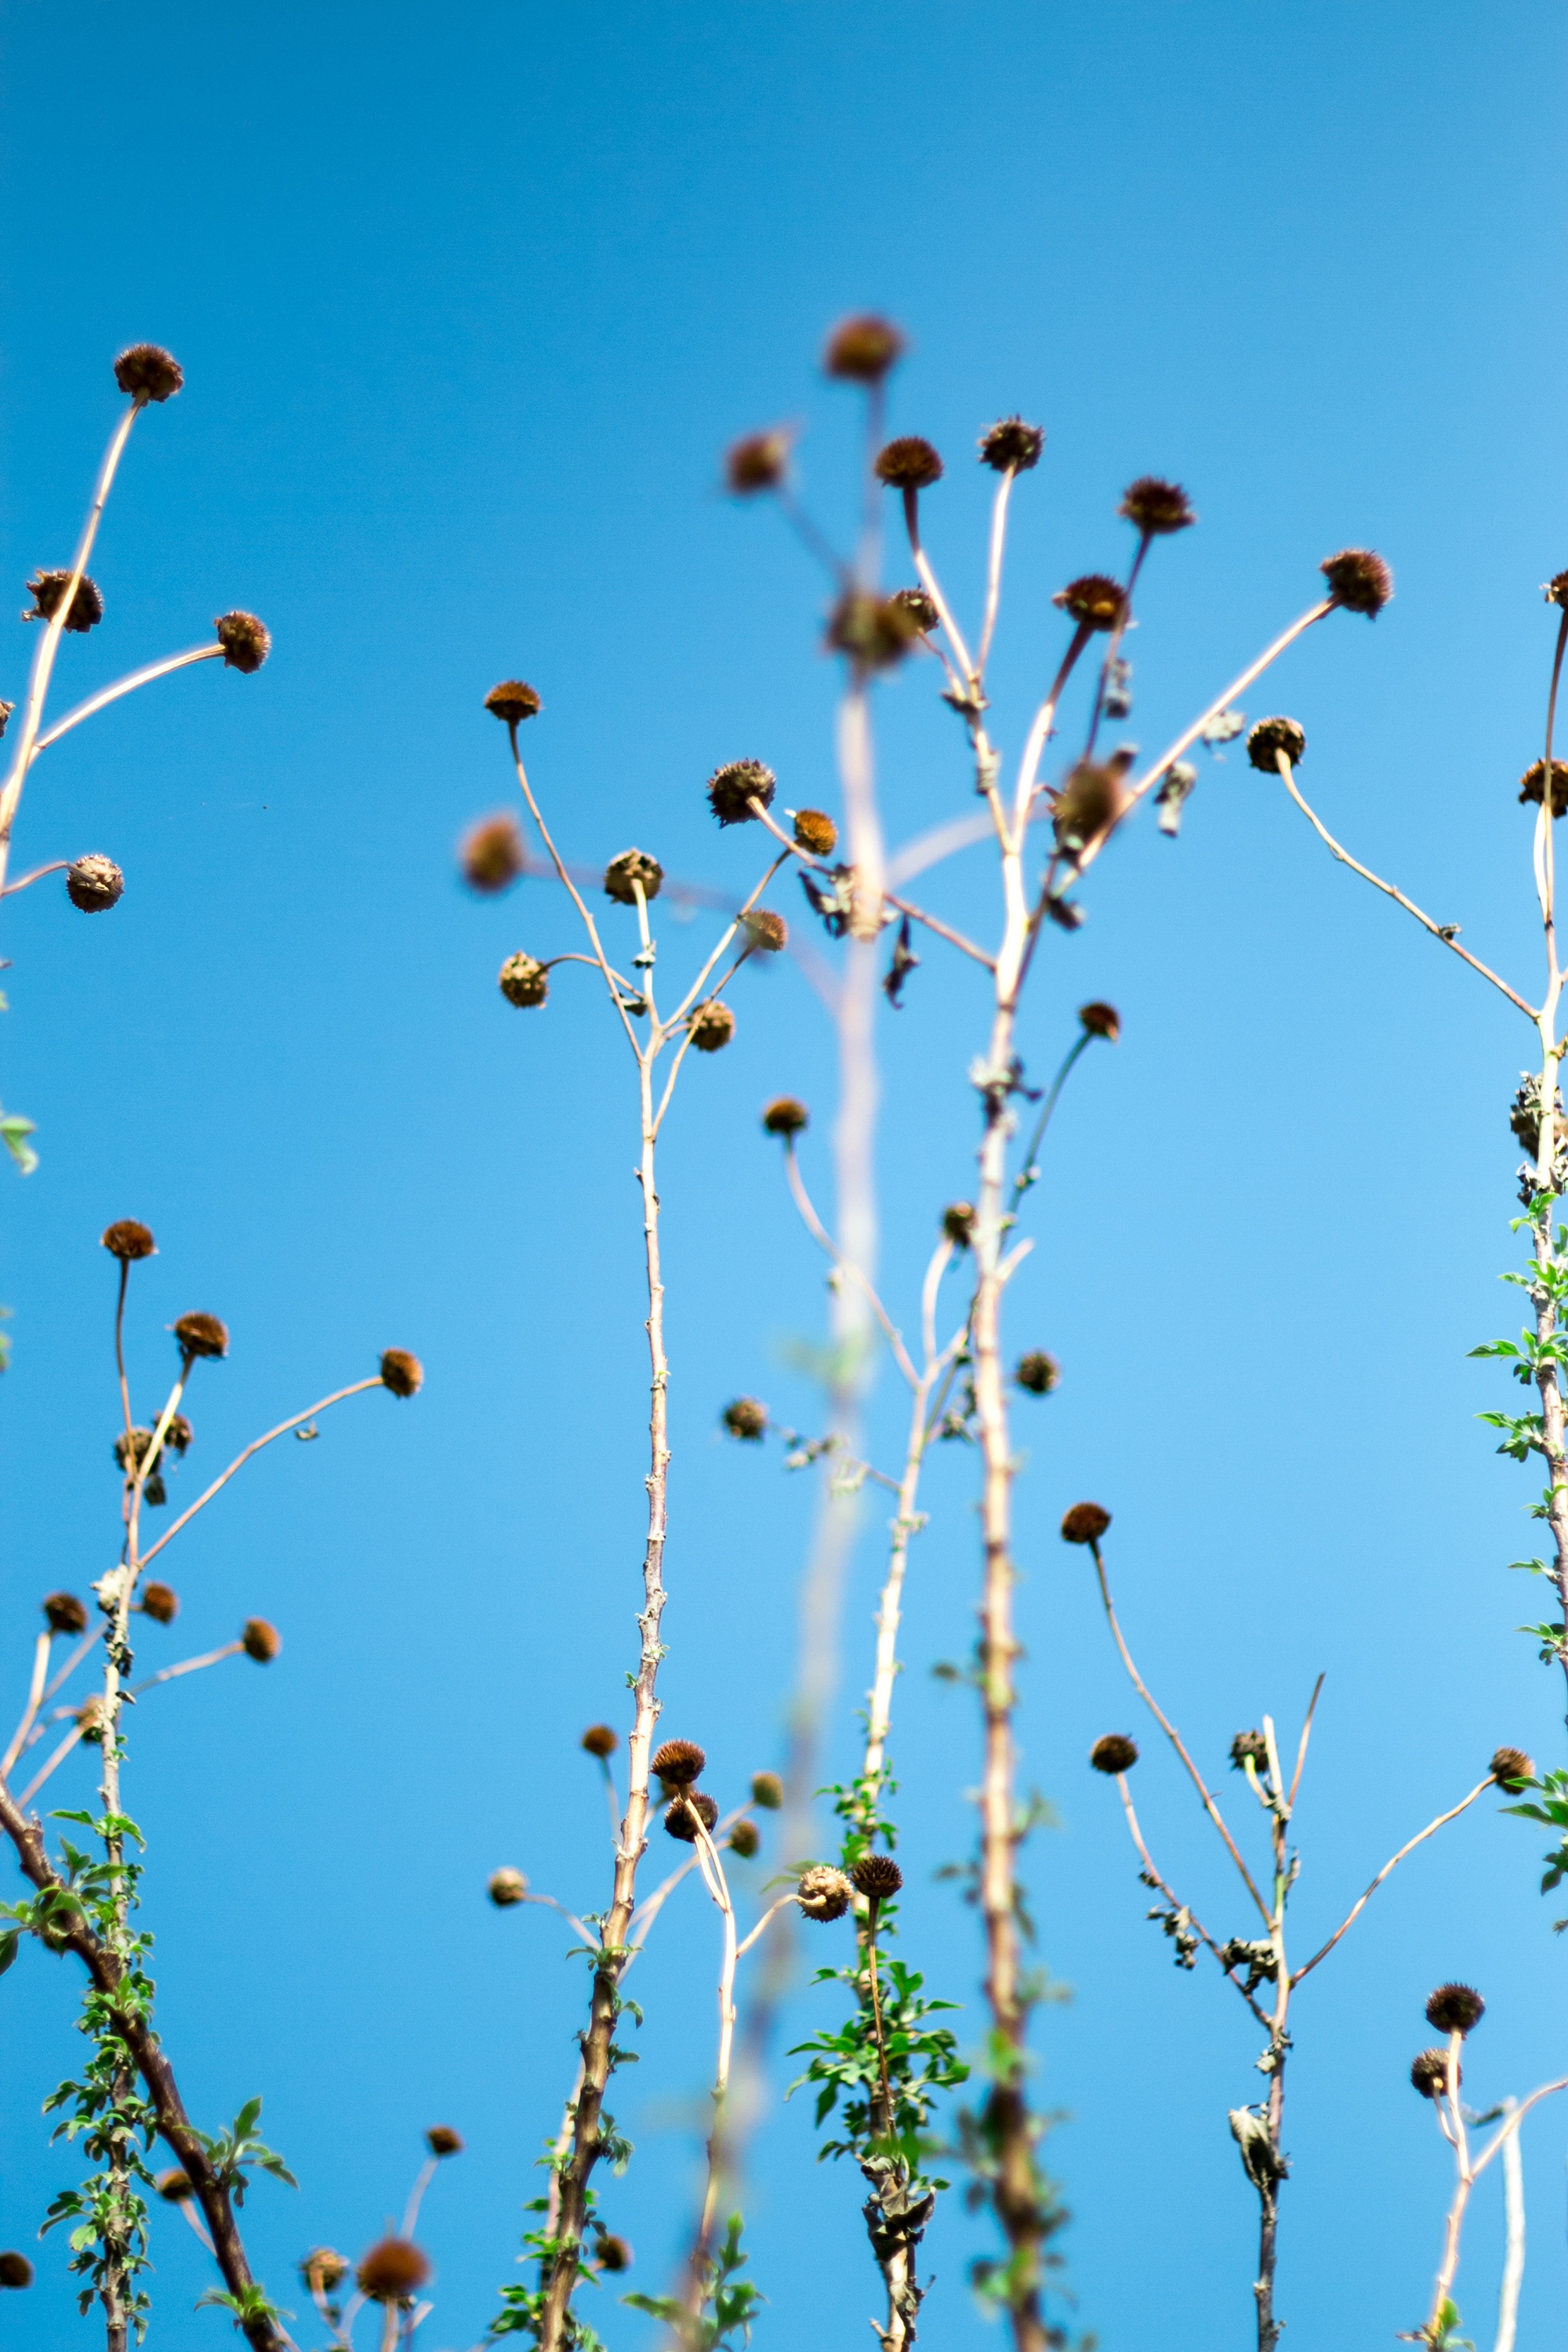
tree, nature, grass, branch, blossom, plant, sky, sunlight, leaf, flower, spring, botany, flora, season, twig, blue sky, chrysanthemum, die, macro photography, plant stem, min nan